Magazine

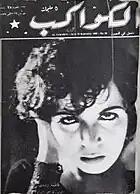
Actress Fatima Rushdi on the cover of Al-Kawakeb magazine, 12 September 1932

According to the Research Department of Statista, closures of magazines outnumbered launches in North America during 2009. Although both figures declined during 2010–2015, launches outnumbered closures in each of those years, sometimes by a 3:1 ratio. Focusing more narrowly, MediaFinder.com found that 93 new magazines were launched during the first six months of 2014, while only 30 closed in that time frame. The category which produced the most new publications was "Regional interest", of which six new magazines were launched, including "12th & Broad" and "Craft Beer & Brewing". However, two magazines had to change their print schedules. Johnson Publishing's "Jet" stopped printing regular issues, making the transition to digital format, though still printing an annual print edition. "Ladies' Home Journal" stopped their monthly schedule and home delivery for subscribers to become a quarterly newsstand-only special interest publication.